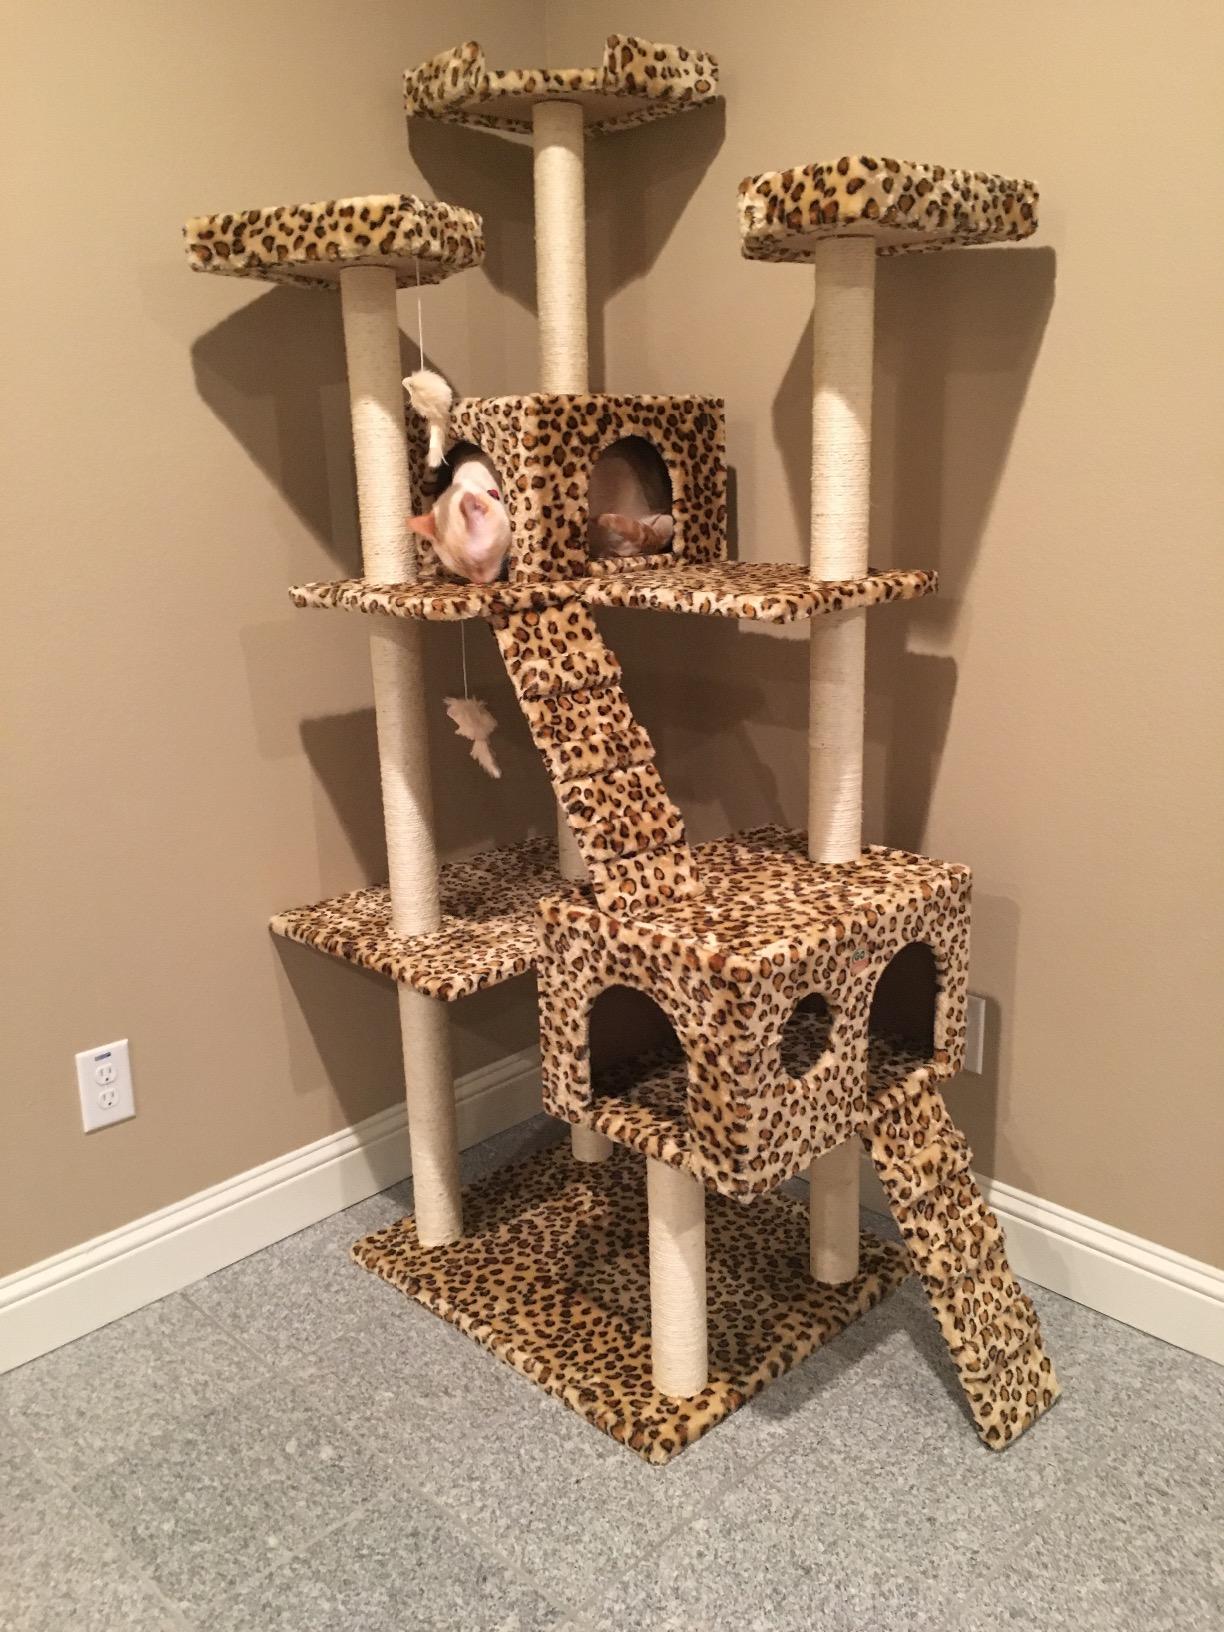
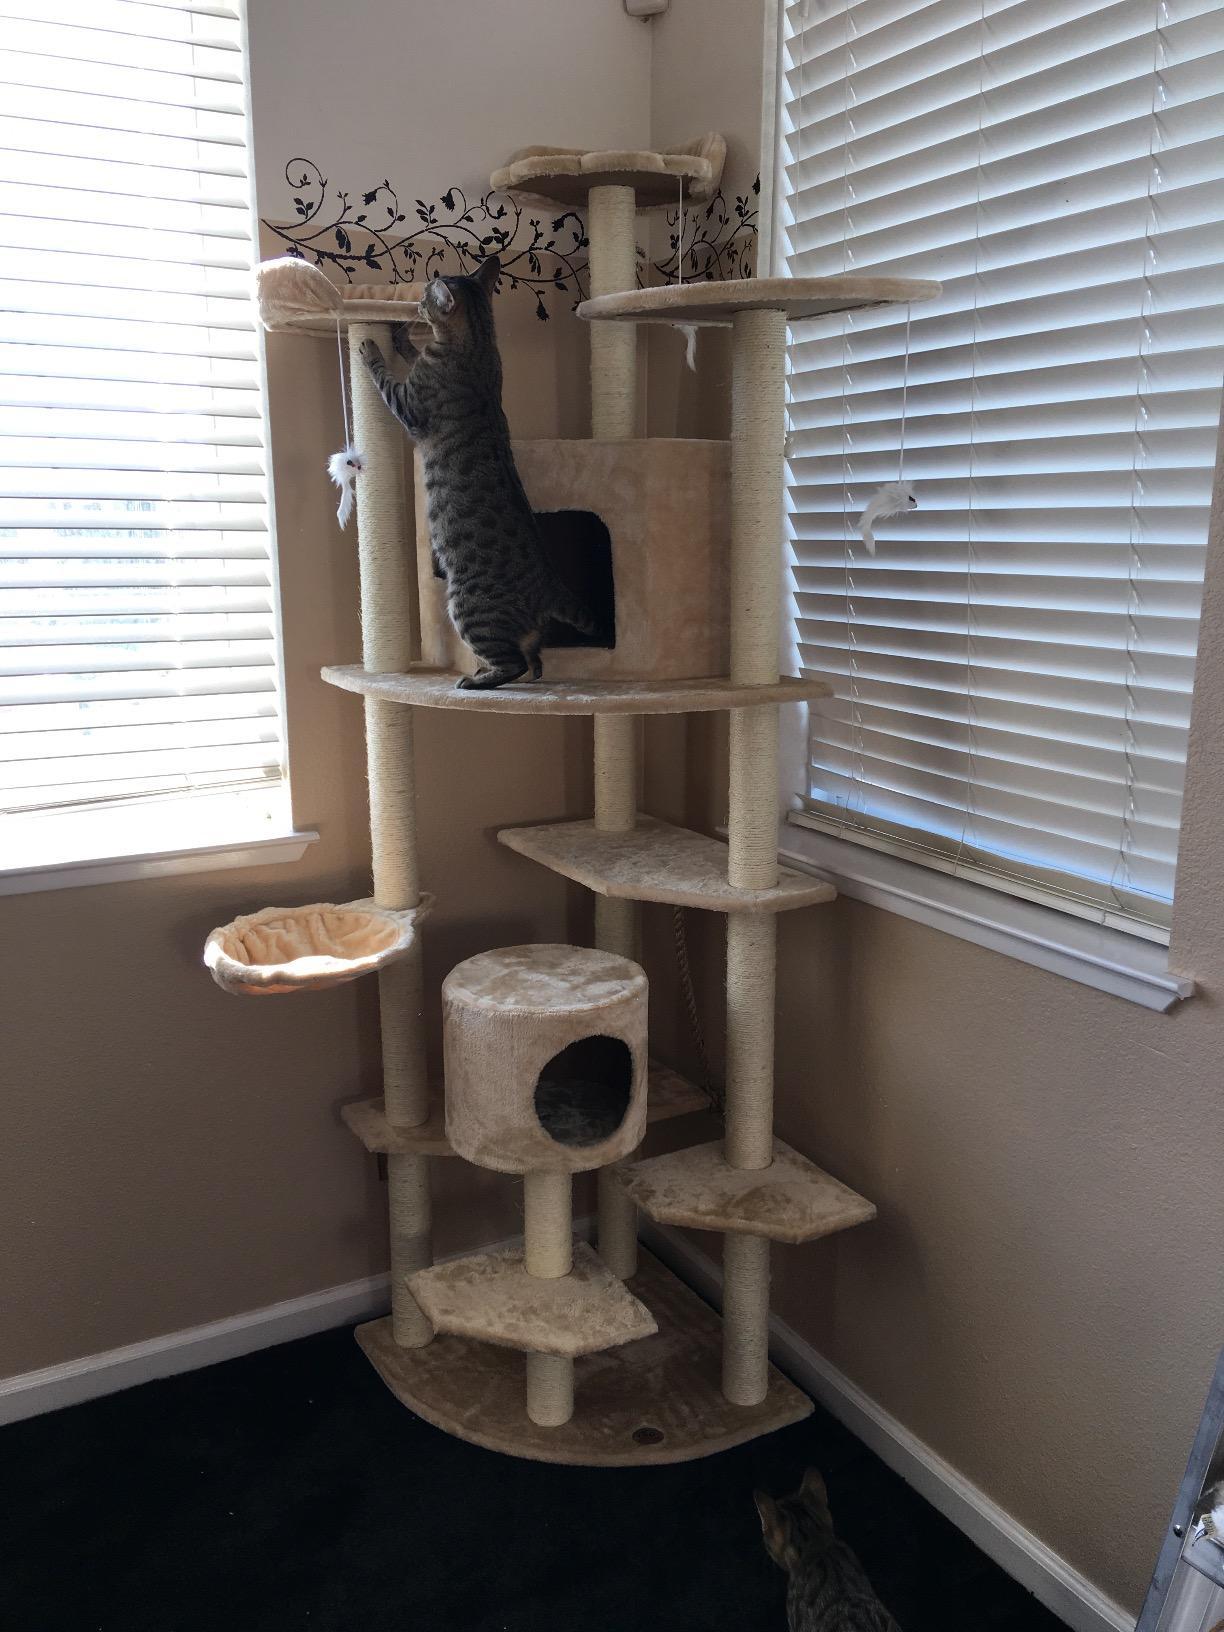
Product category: items_cat tree
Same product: no